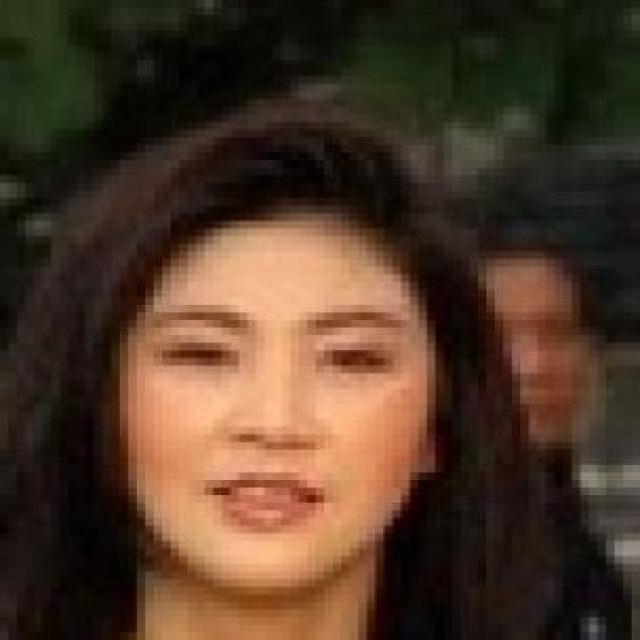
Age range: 21-44